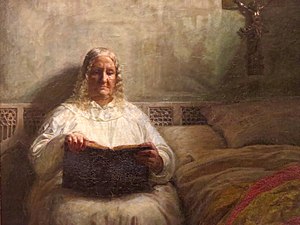
Kristian Zahrtmann / Leonora Christina
Peder Henrik Christian Zahrtmann var en dansk maler. Han var uddannet på Kunstakademiet i København 1864 – 1868. Zahrtmann var en af initiativtagerne til Kunstnernes Studieskole, stiftet 1882, og fra 1885 blev han selv tilknyttet som lærer. Her fik hans lærergerning så stor betydning, at skolen blev kaldt for Zahrtmanns skole. Han kom til at præge flere generationer i dansk malerkunst. Han holdt om sommeren til i den lille italienske bjerglandsby Civita d'Antino sammen med flere kollegaer som Joakim Skovgaard.